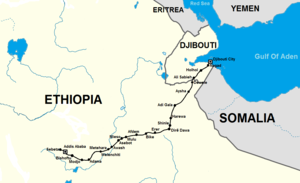
La ligne de Addis Abeba à Djibouti est une ligne à voie normale longue de 756 km, reliant Djibouti, la capitale de la république homonyme à Addis-Abeba, capitale de l'Éthiopie.